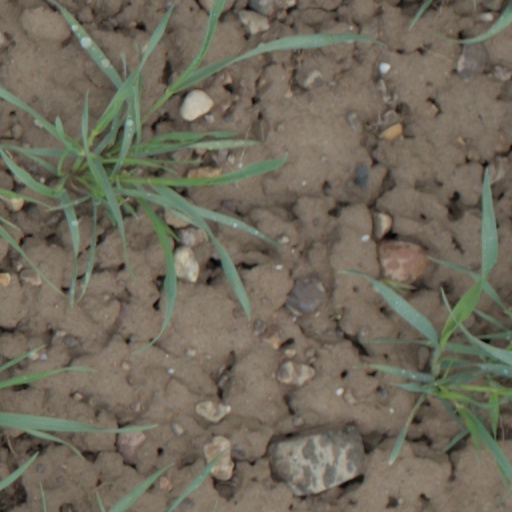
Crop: wheat